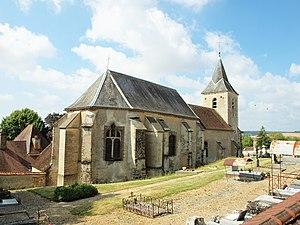
Bellechaume (Yonne, France)